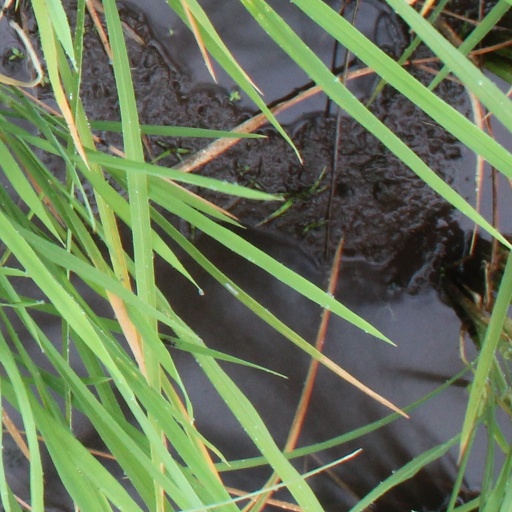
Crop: rice